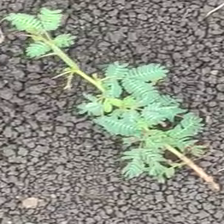
Weed species: Dwarf_cassia_(Chamaecrista pumila)